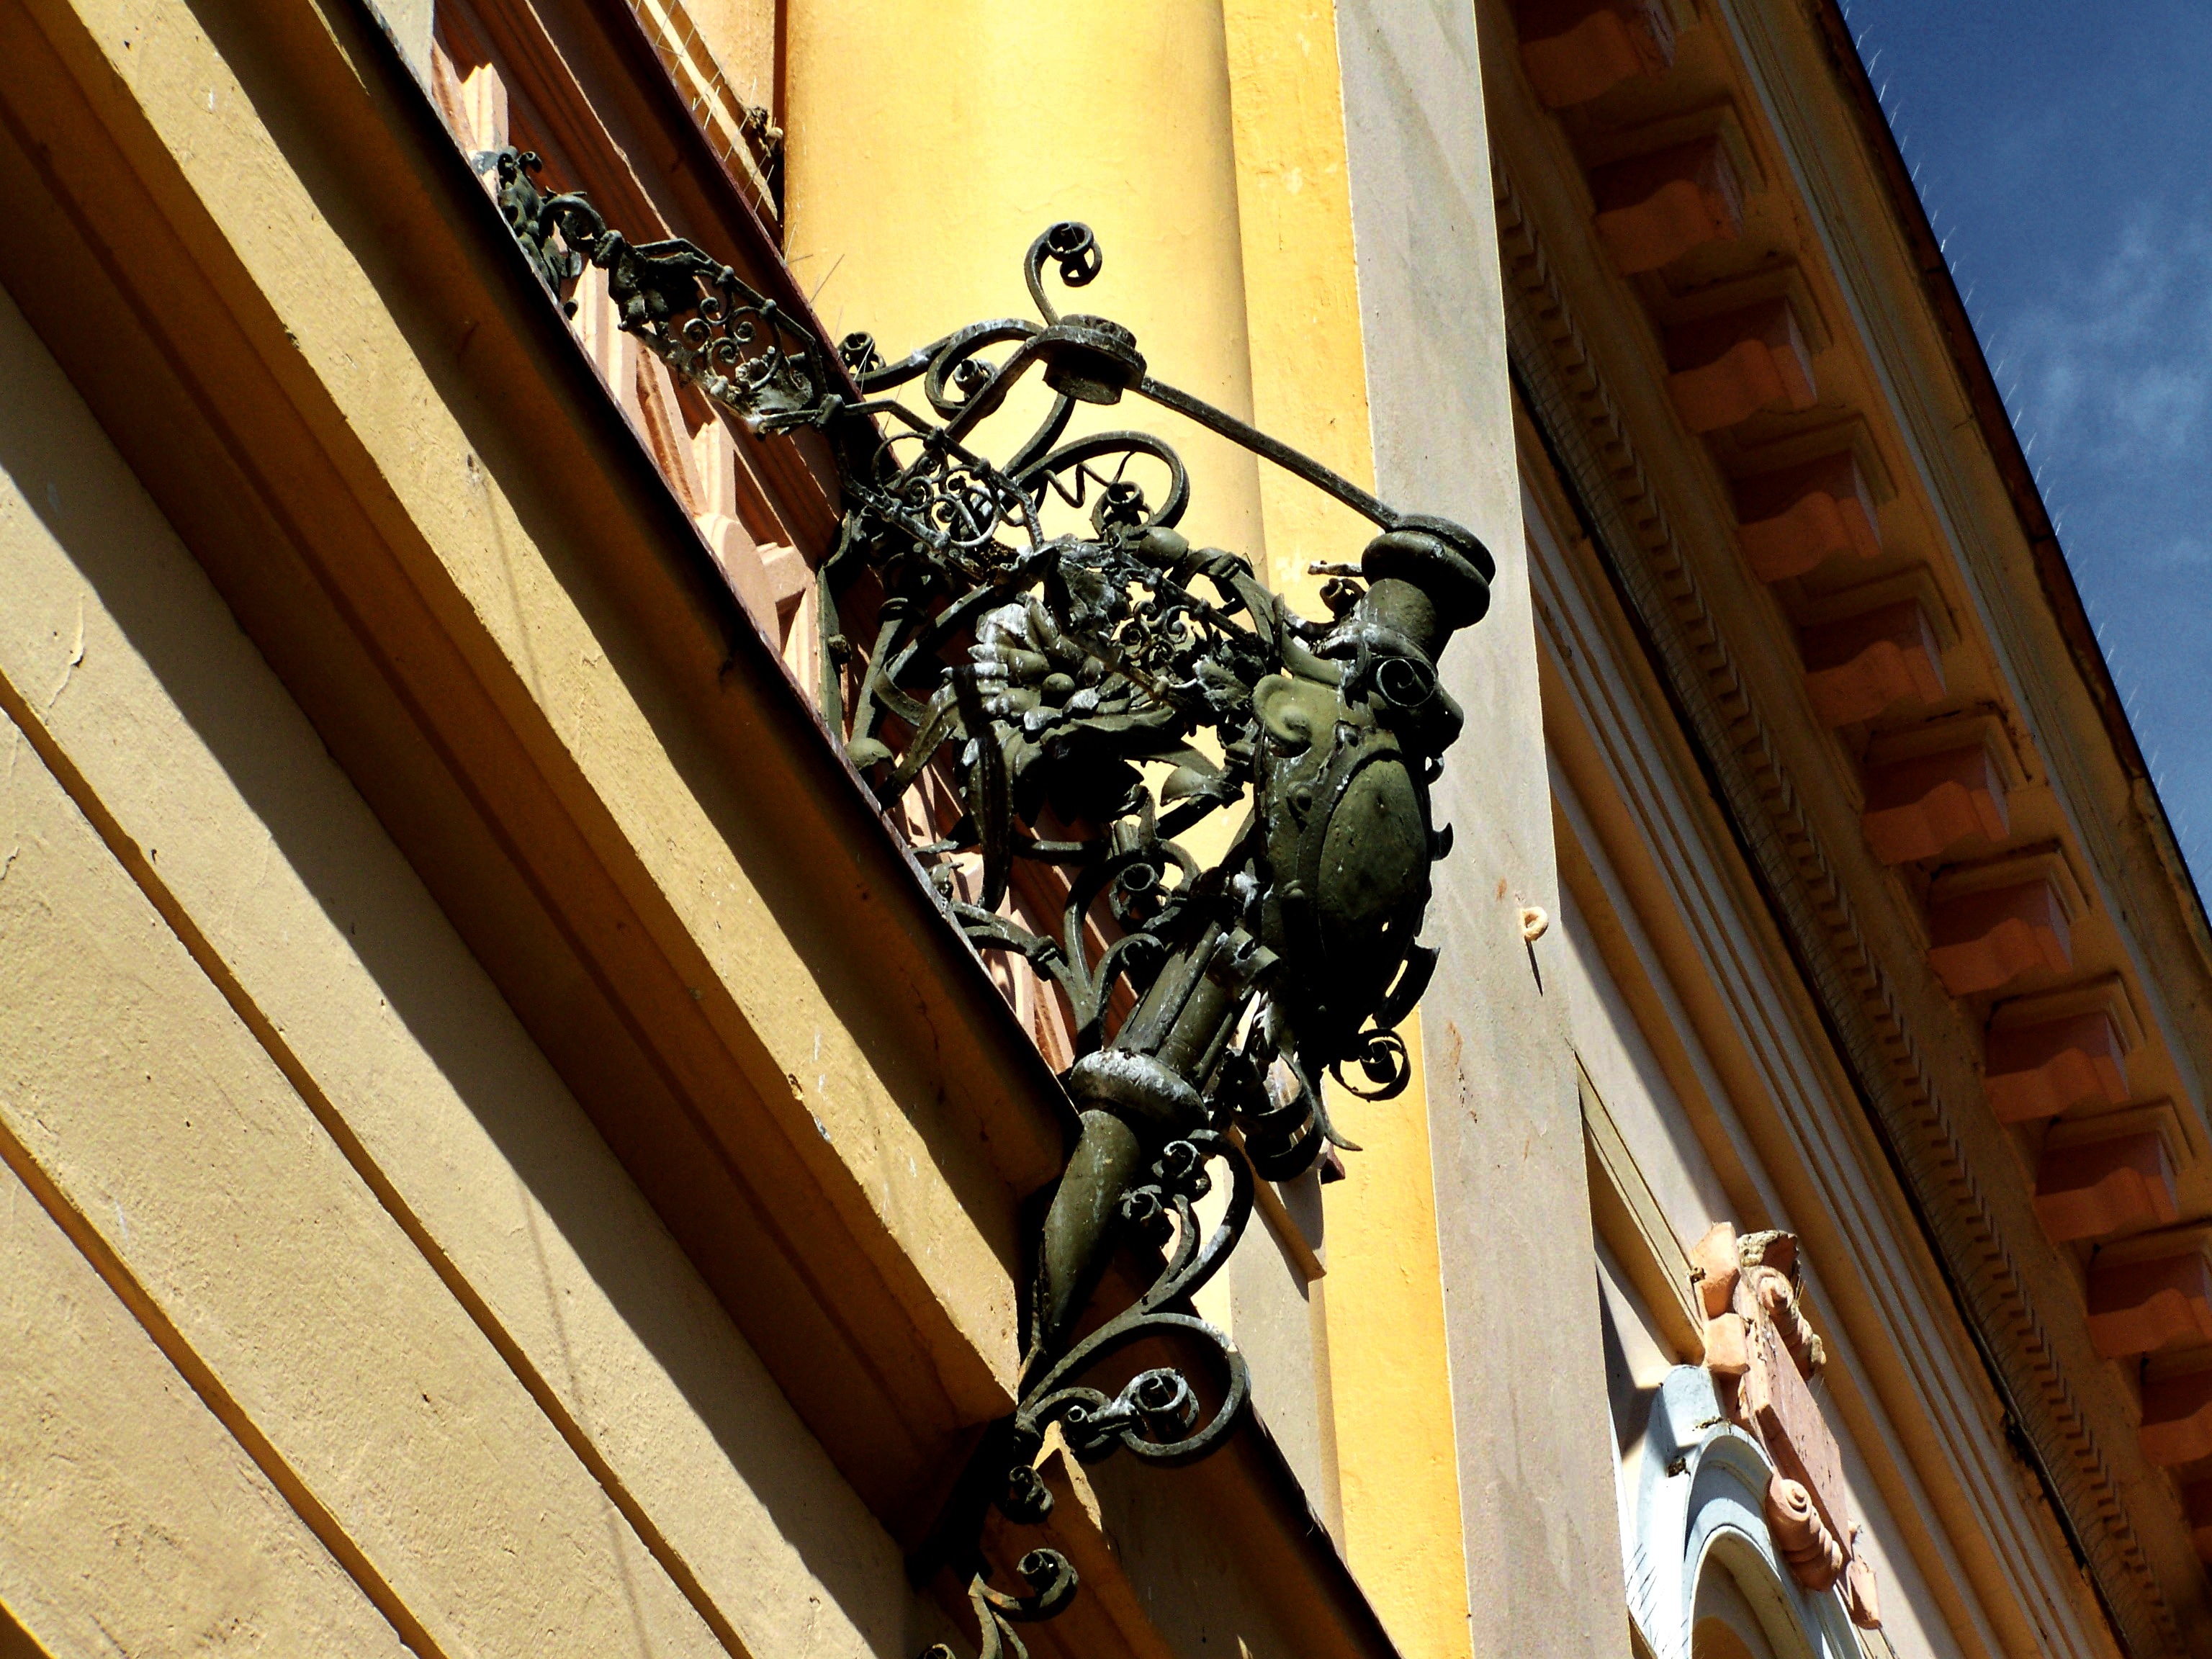
architecture, wood, window, art, pecs, fa ade ornaments